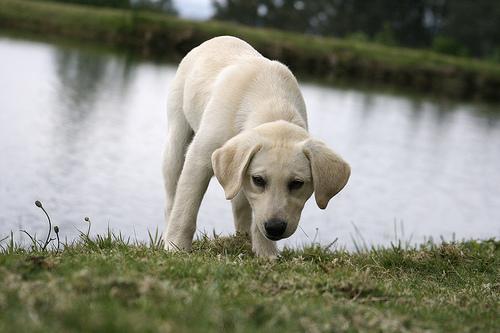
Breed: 3580-n000122-Labrador_retriever